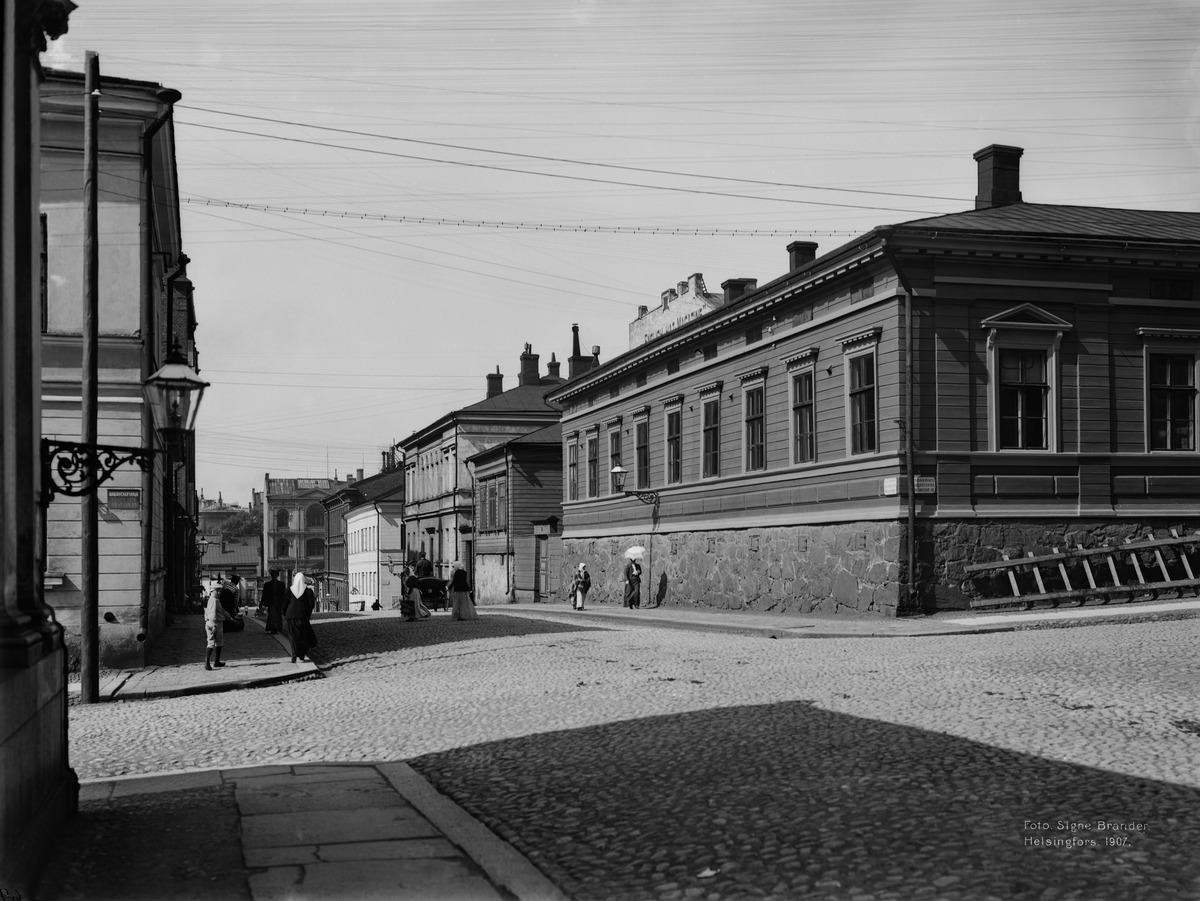
Hallituskatu 11, 13
sisällön kuvaus: Hallituskatu 11, 13 mustavalkoinen
Kuvaaja: Brander, Signe, valokuvaaja
Ajankohta: kuvausaika 1907
Paikka: Suomi, Uusimaa, Helsinki, Kluuvi Helsinki, Hallituskatu 11, 13
Aiheet: puurakennukset, katuvalaistus